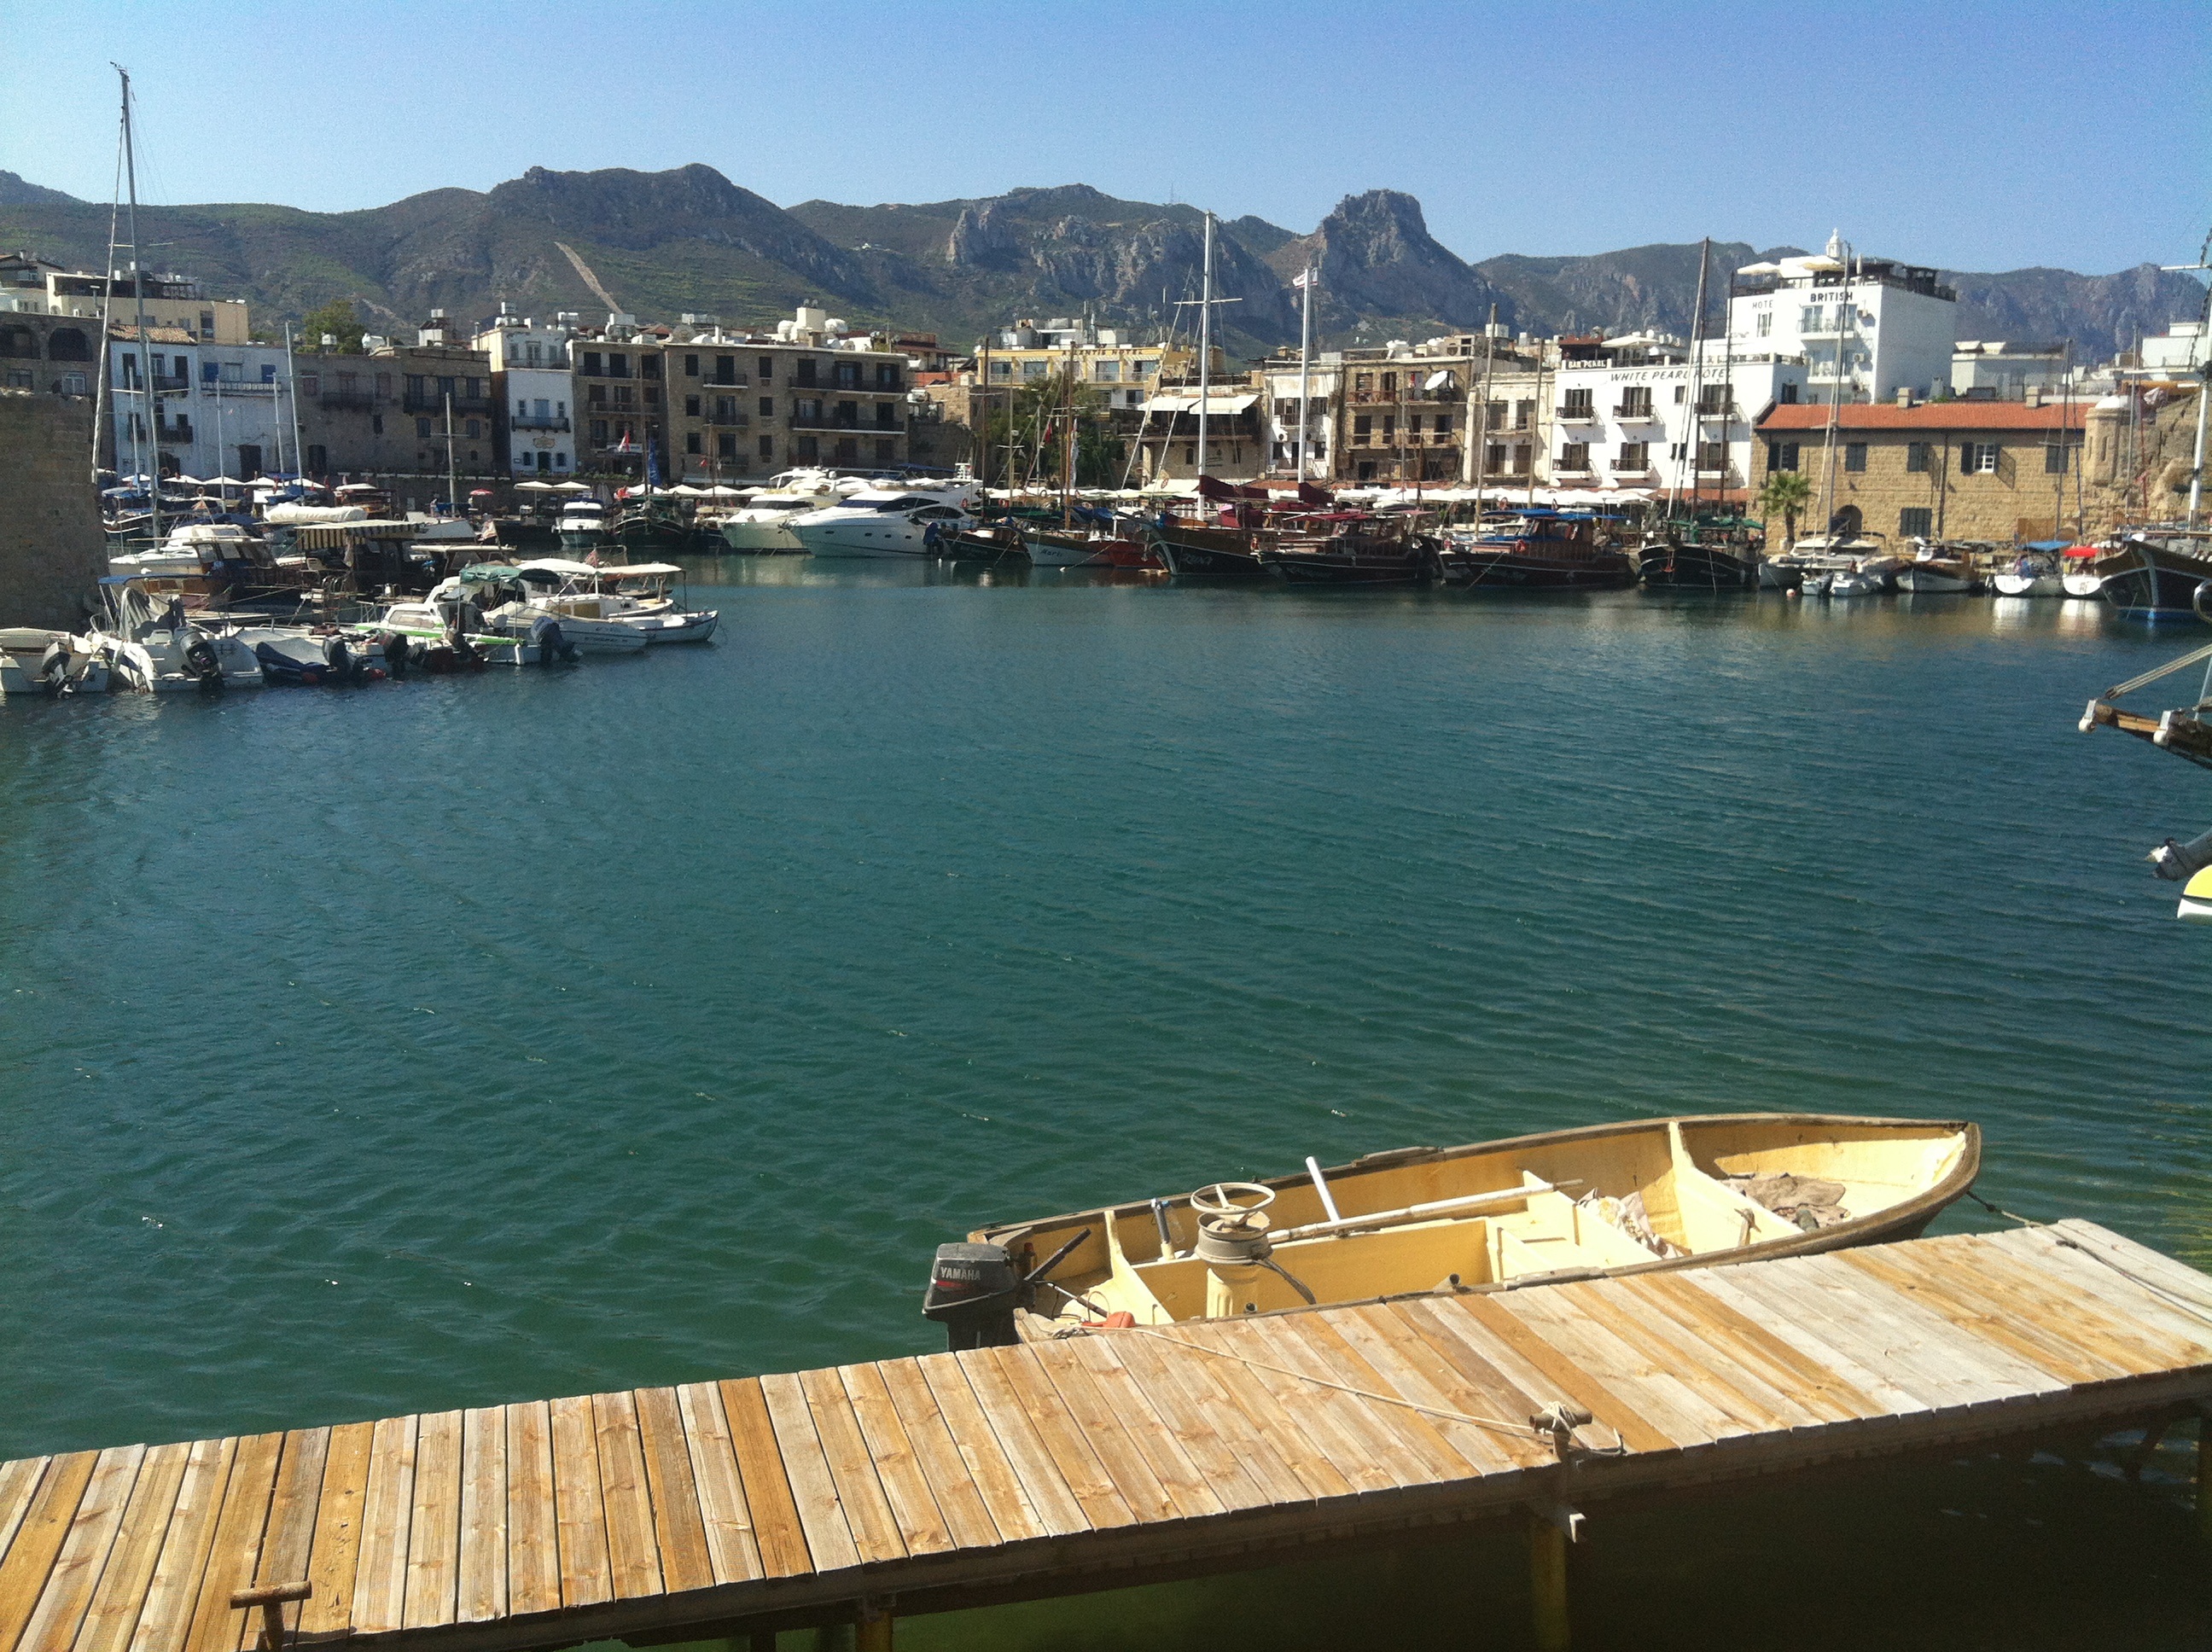
beach, sea, coast, water, dock, boot, vehicle, holiday, bay, harbor, marina, port, turkey, cyprus